Arthur Schopenhauer

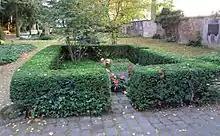
Grave at the "Hauptfriedhof" in Frankfurt

He remained healthy in his own old age, which he attributed to regular walks no matter the weather and always getting enough sleep. He had a great appetite and could read without glasses, but his hearing had been declining since his youth and he developed problems with rheumatism. He remained active and lucid, continued his reading, writing and correspondence until his death. The numerous notes that he made during these years, amongst others on aging, were published posthumously under the title "Senilia". In the spring of 1860 his health began to decline, and he experienced shortness of breath and heart palpitations; in September he suffered inflammation of the lungs and, although he was starting to recover, he remained very weak. The last friend to visit him was Wilhelm Gwinner; according to him, Schopenhauer was concerned that he would not be able to finish his planned additions to "Parerga and Paralipomena" but was at peace with dying. He died of pulmonary-respiratory failure on 21 September 1860 while sitting at home on his couch. He died at the age of 72 and had a funeral conducted by a Lutheran minister.